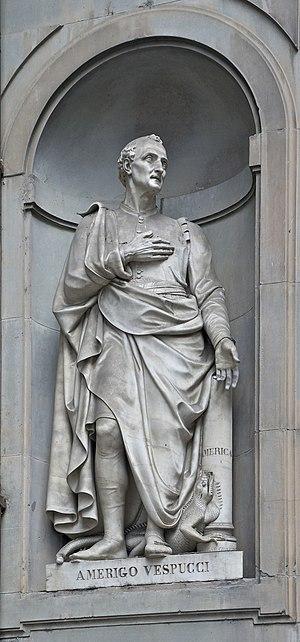
Statue d'Amerigo Vespucci, Cour des Offices, Florence, Italie.
Amerigo Vespucci, né le 9 mars 1454 à Florence, dans la république du même nom, et mort le 22 février 1512 à Séville en Castille, est un commerçant, navigateur et explorateur florentin.